Witchboard

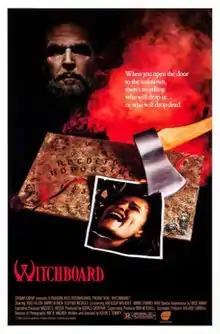
Theatrical release poster

Witchboard is a 1986 American supernatural horror film written and directed by Kevin Tenney in his directorial debut, and starring Tawny Kitaen, Stephen Nichols, and Todd Allen. The plot centers on a college student who becomes entranced into using her friend's Ouija board alone after it was accidentally left behind at her party. She is subsequently terrorized and eventually possessed by the spirit of a malevolent serial killer who committed a series of axe murders in the 1930s.